George Town Conurbation

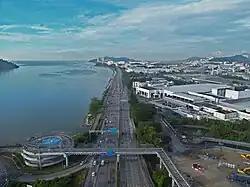
The Tun Dr Lim Chong Eu Expressway in George Town

George Town is connected to mainland Seberang Perai by two bridges the Penang Bridge and the long Second Penang Bridge. The North-South Expressway, a expressway that stretches along the western part of Peninsular Malaysia, provides a direct link from Seberang Perai to Sungai Petani in the north and Bukit Merah in the south. The Butterworth-Kulim Expressway connects the Port of Penang with the industrial town of Kulim to the east, facilitating logistical access for industries in Kulim.